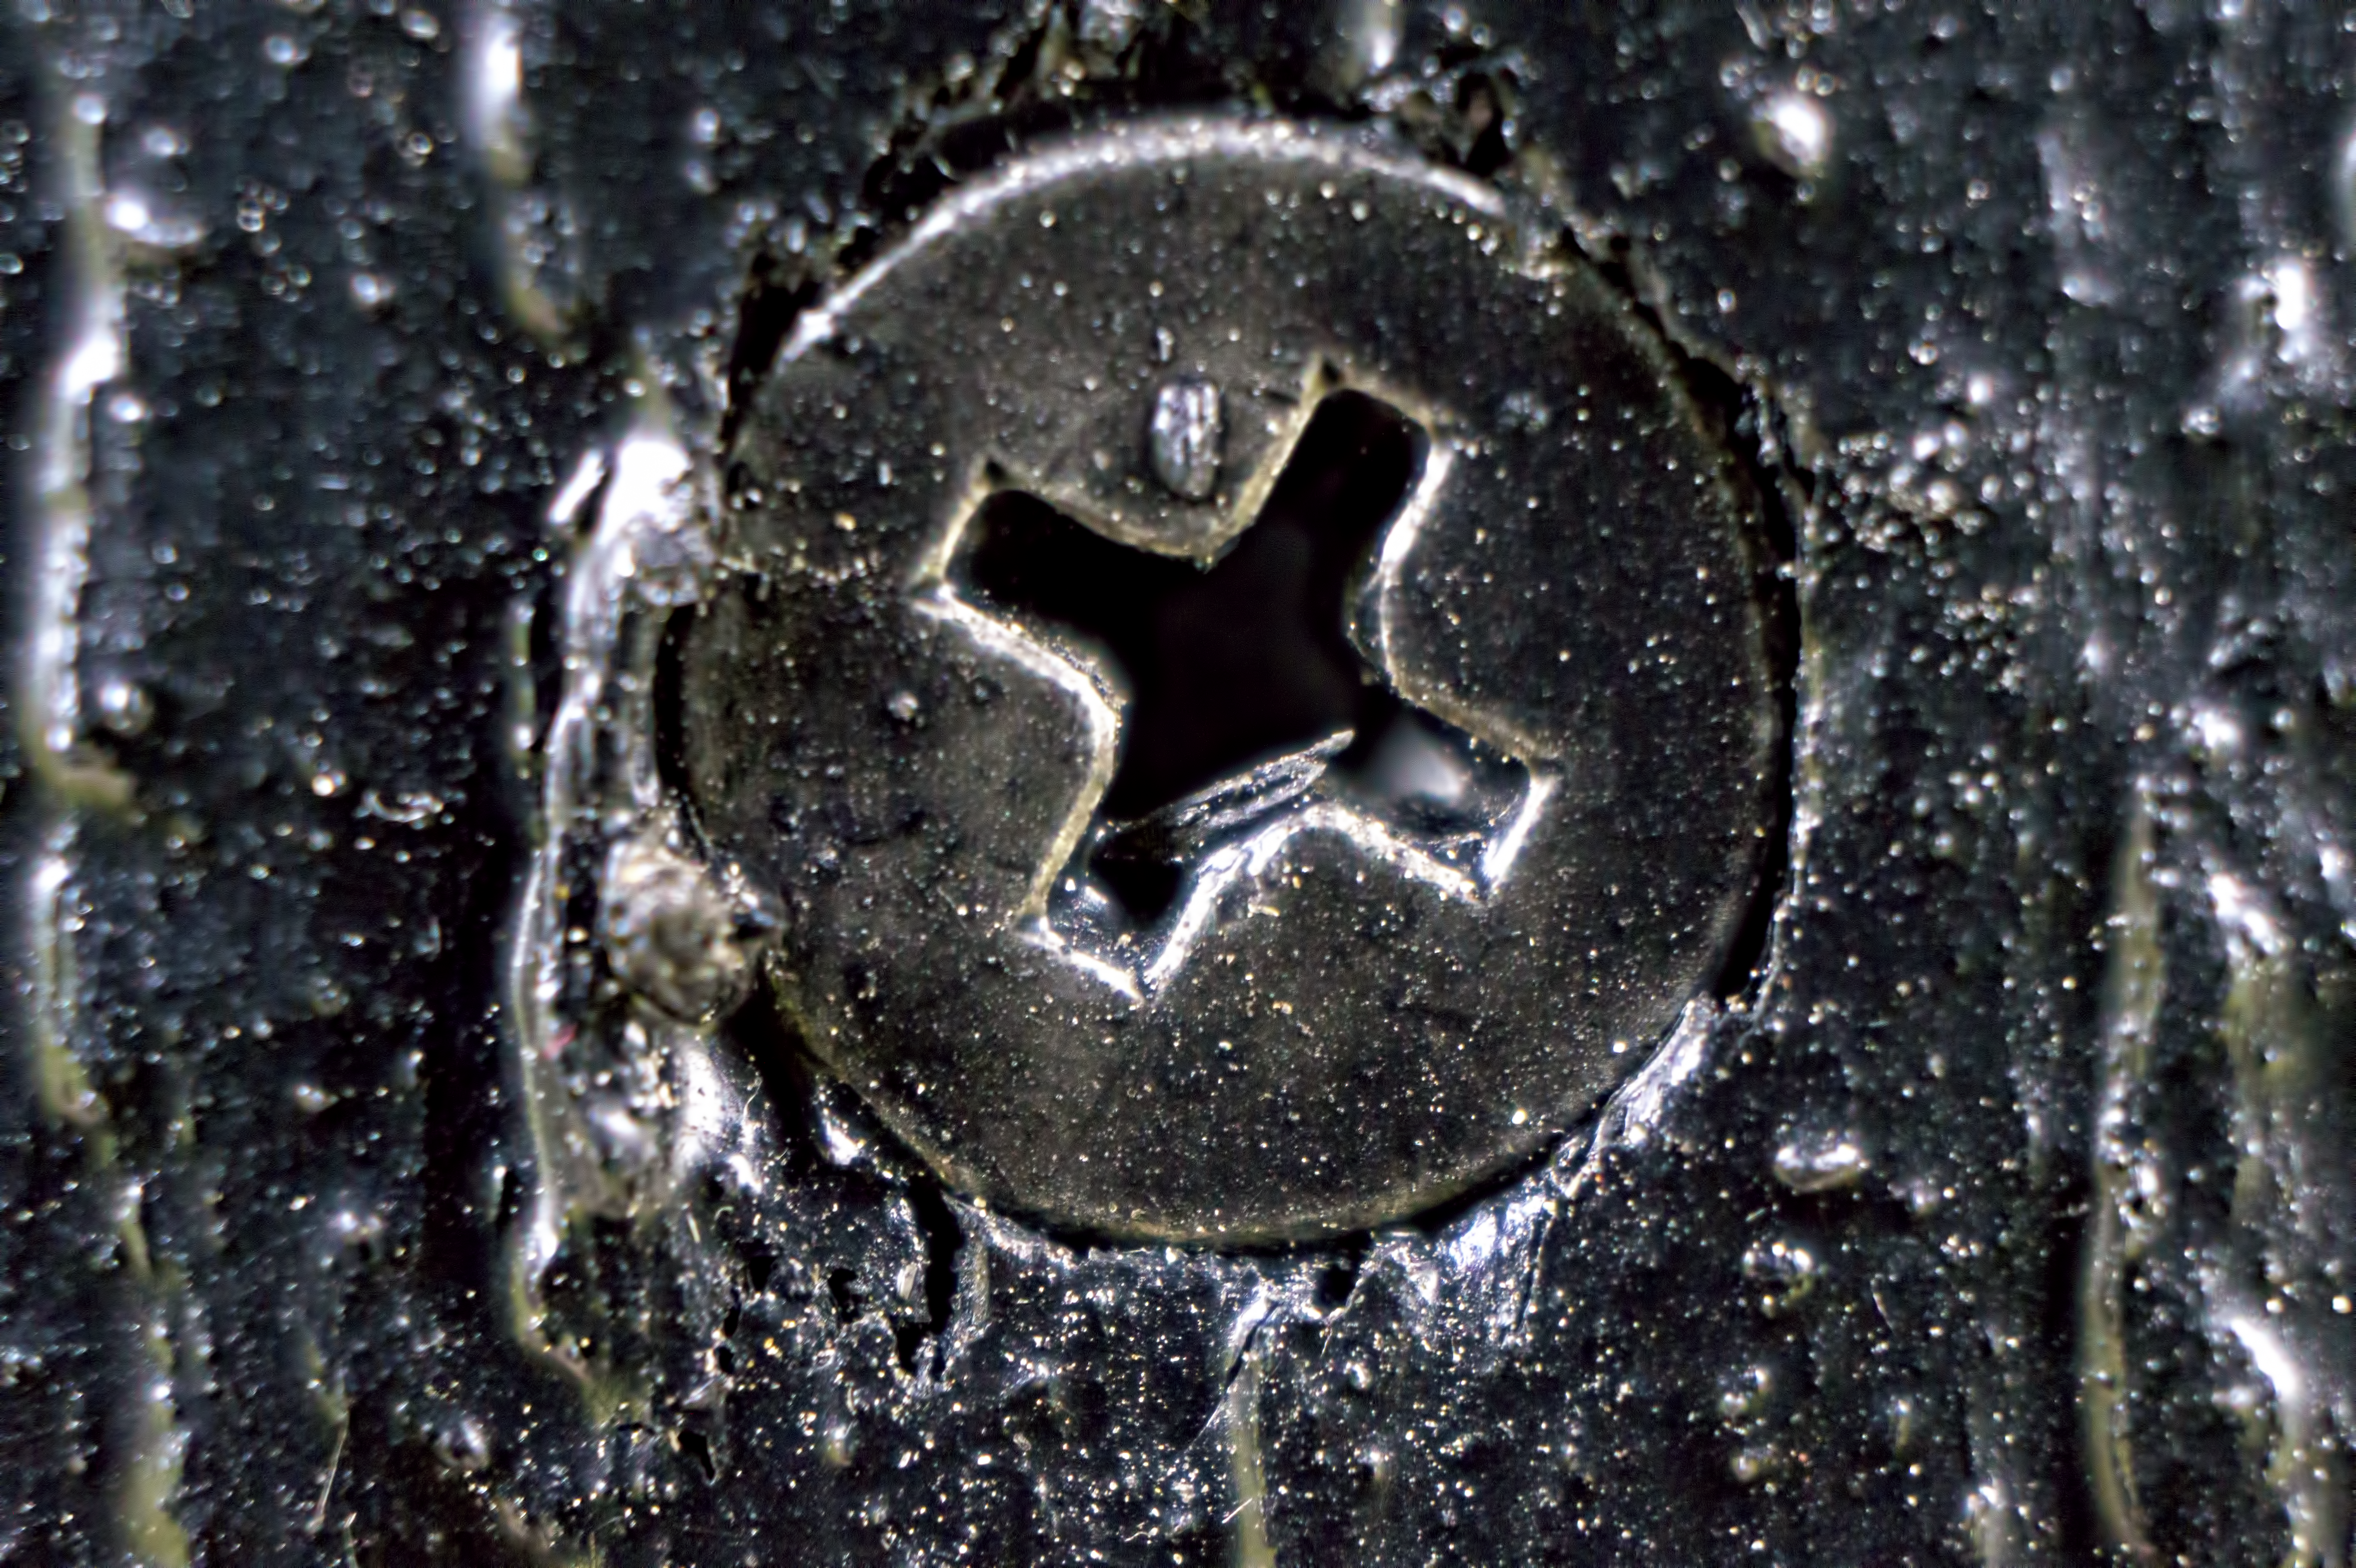
macro, cross, screw, cool image, head, finland, helsinki, cool photo, i, screwed, crosshead